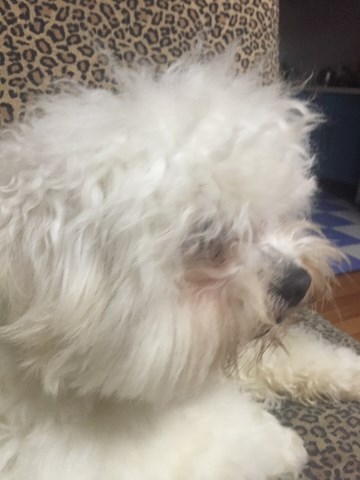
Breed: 3083-n000117-Bichon_Frise